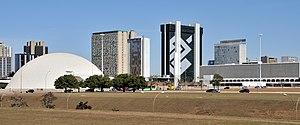
Brasilia, capitale du Brésil